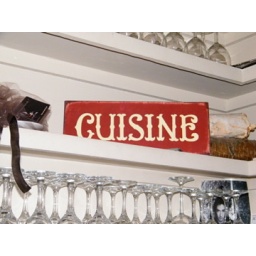
sign on the shelf beside the entrance to the kitchen